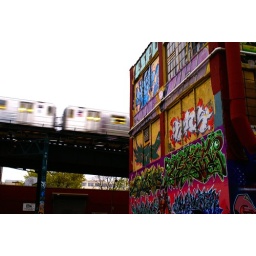
A shot of the number seven train going by the Five Pointz building while standing on the loading dock.